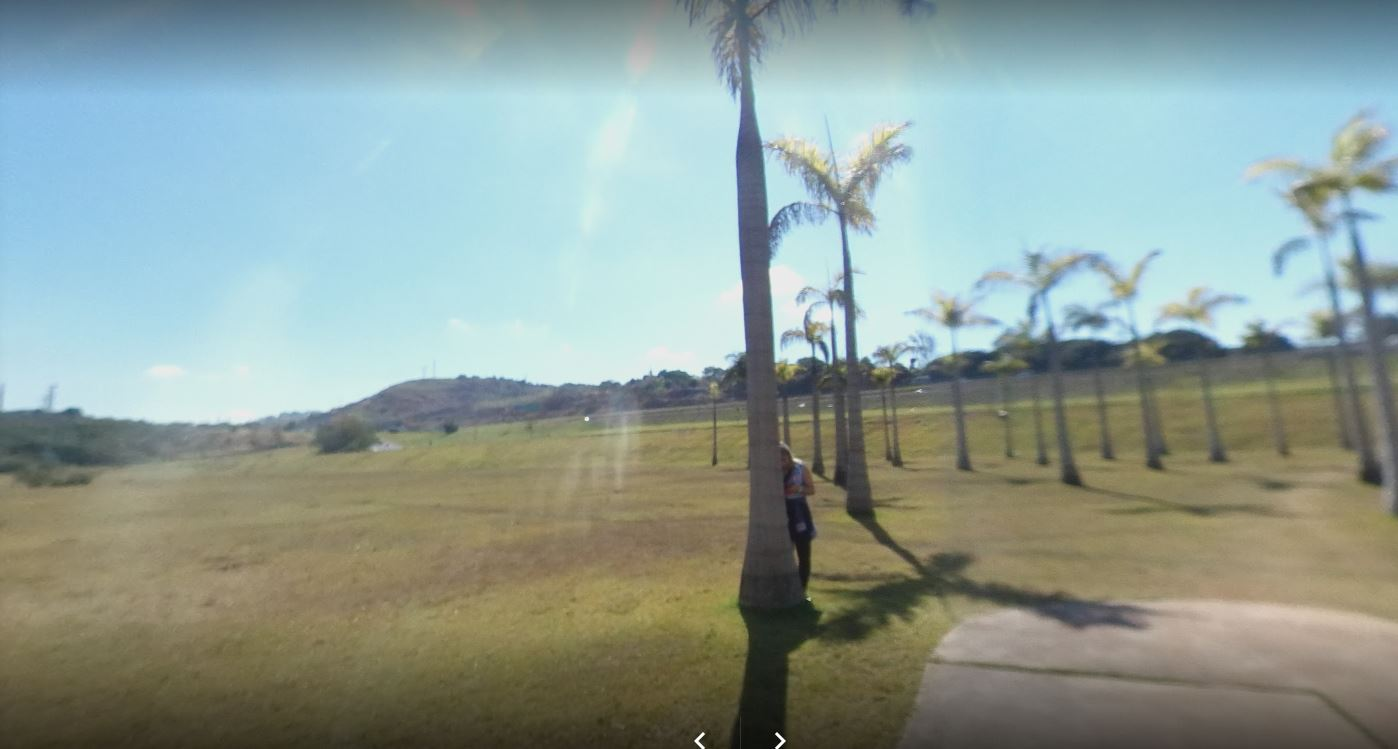
Fire: no
Smoke: no